Ismail Qemali

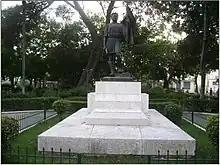
Ismail Qemali's mausoleum in Vlora

The Balkan Wars marked the end of Ottoman rule in the region. In September 1912, Qemali along with Luigj Gurakuqi traveled to Bucharest to consult with the Albanian community in Romania. Later he departed for Vienna and kept in touch through telegram with Austro-Hungarian officials and supported as a solution their intervention in Albania. On 12 November Qemali met with officials from the Austro-Hungarian foreign ministry and they told him of their sympathies for the Albanians and their situation but could not do much due to the continuing war. Foreign Minister Leopold Berchtold supported Qemali's views on the Albanian question and placed a boat at his disposal. From Trieste, Qemali sailed to Durrës by mid November, however his stay was short due to Ottoman authorities objecting to his presence with Serb forces approaching the city and he left for Vlorë arriving there on 26 November. Meanwhile, his son Ethem had summoned Albanian representatives to Vlorë from all over Albania.